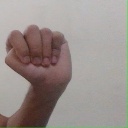
अक्षर: ठ